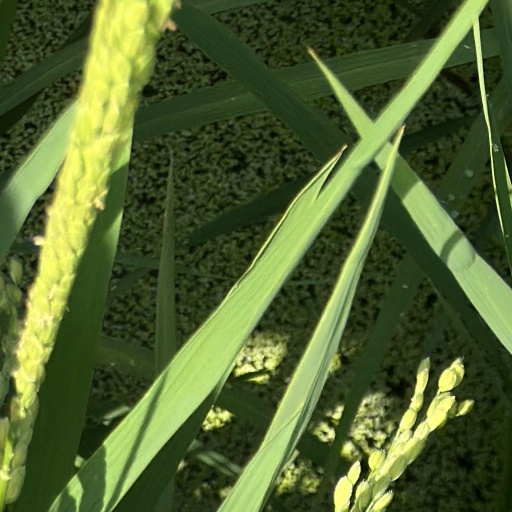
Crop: rice